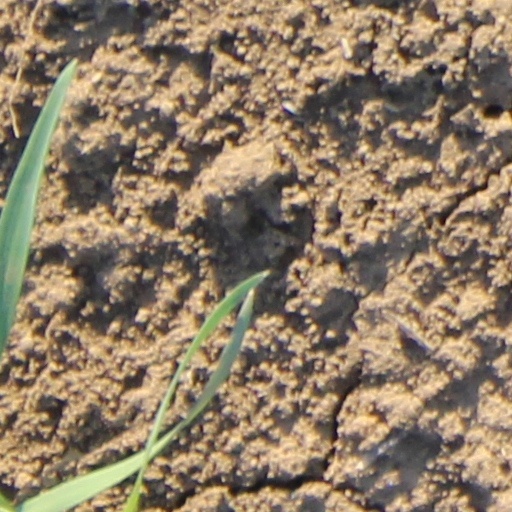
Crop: wheat